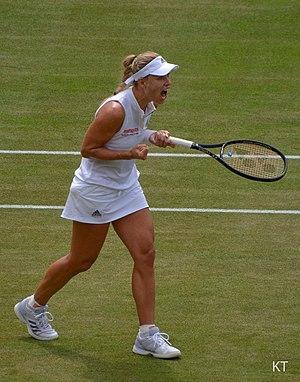
Angelique Kerber, née le 18 janvier 1988 à Brême, est une joueuse de tennis professionnelle allemande.